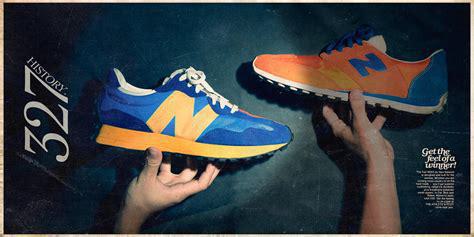
Brand: New
Model: Balance 327